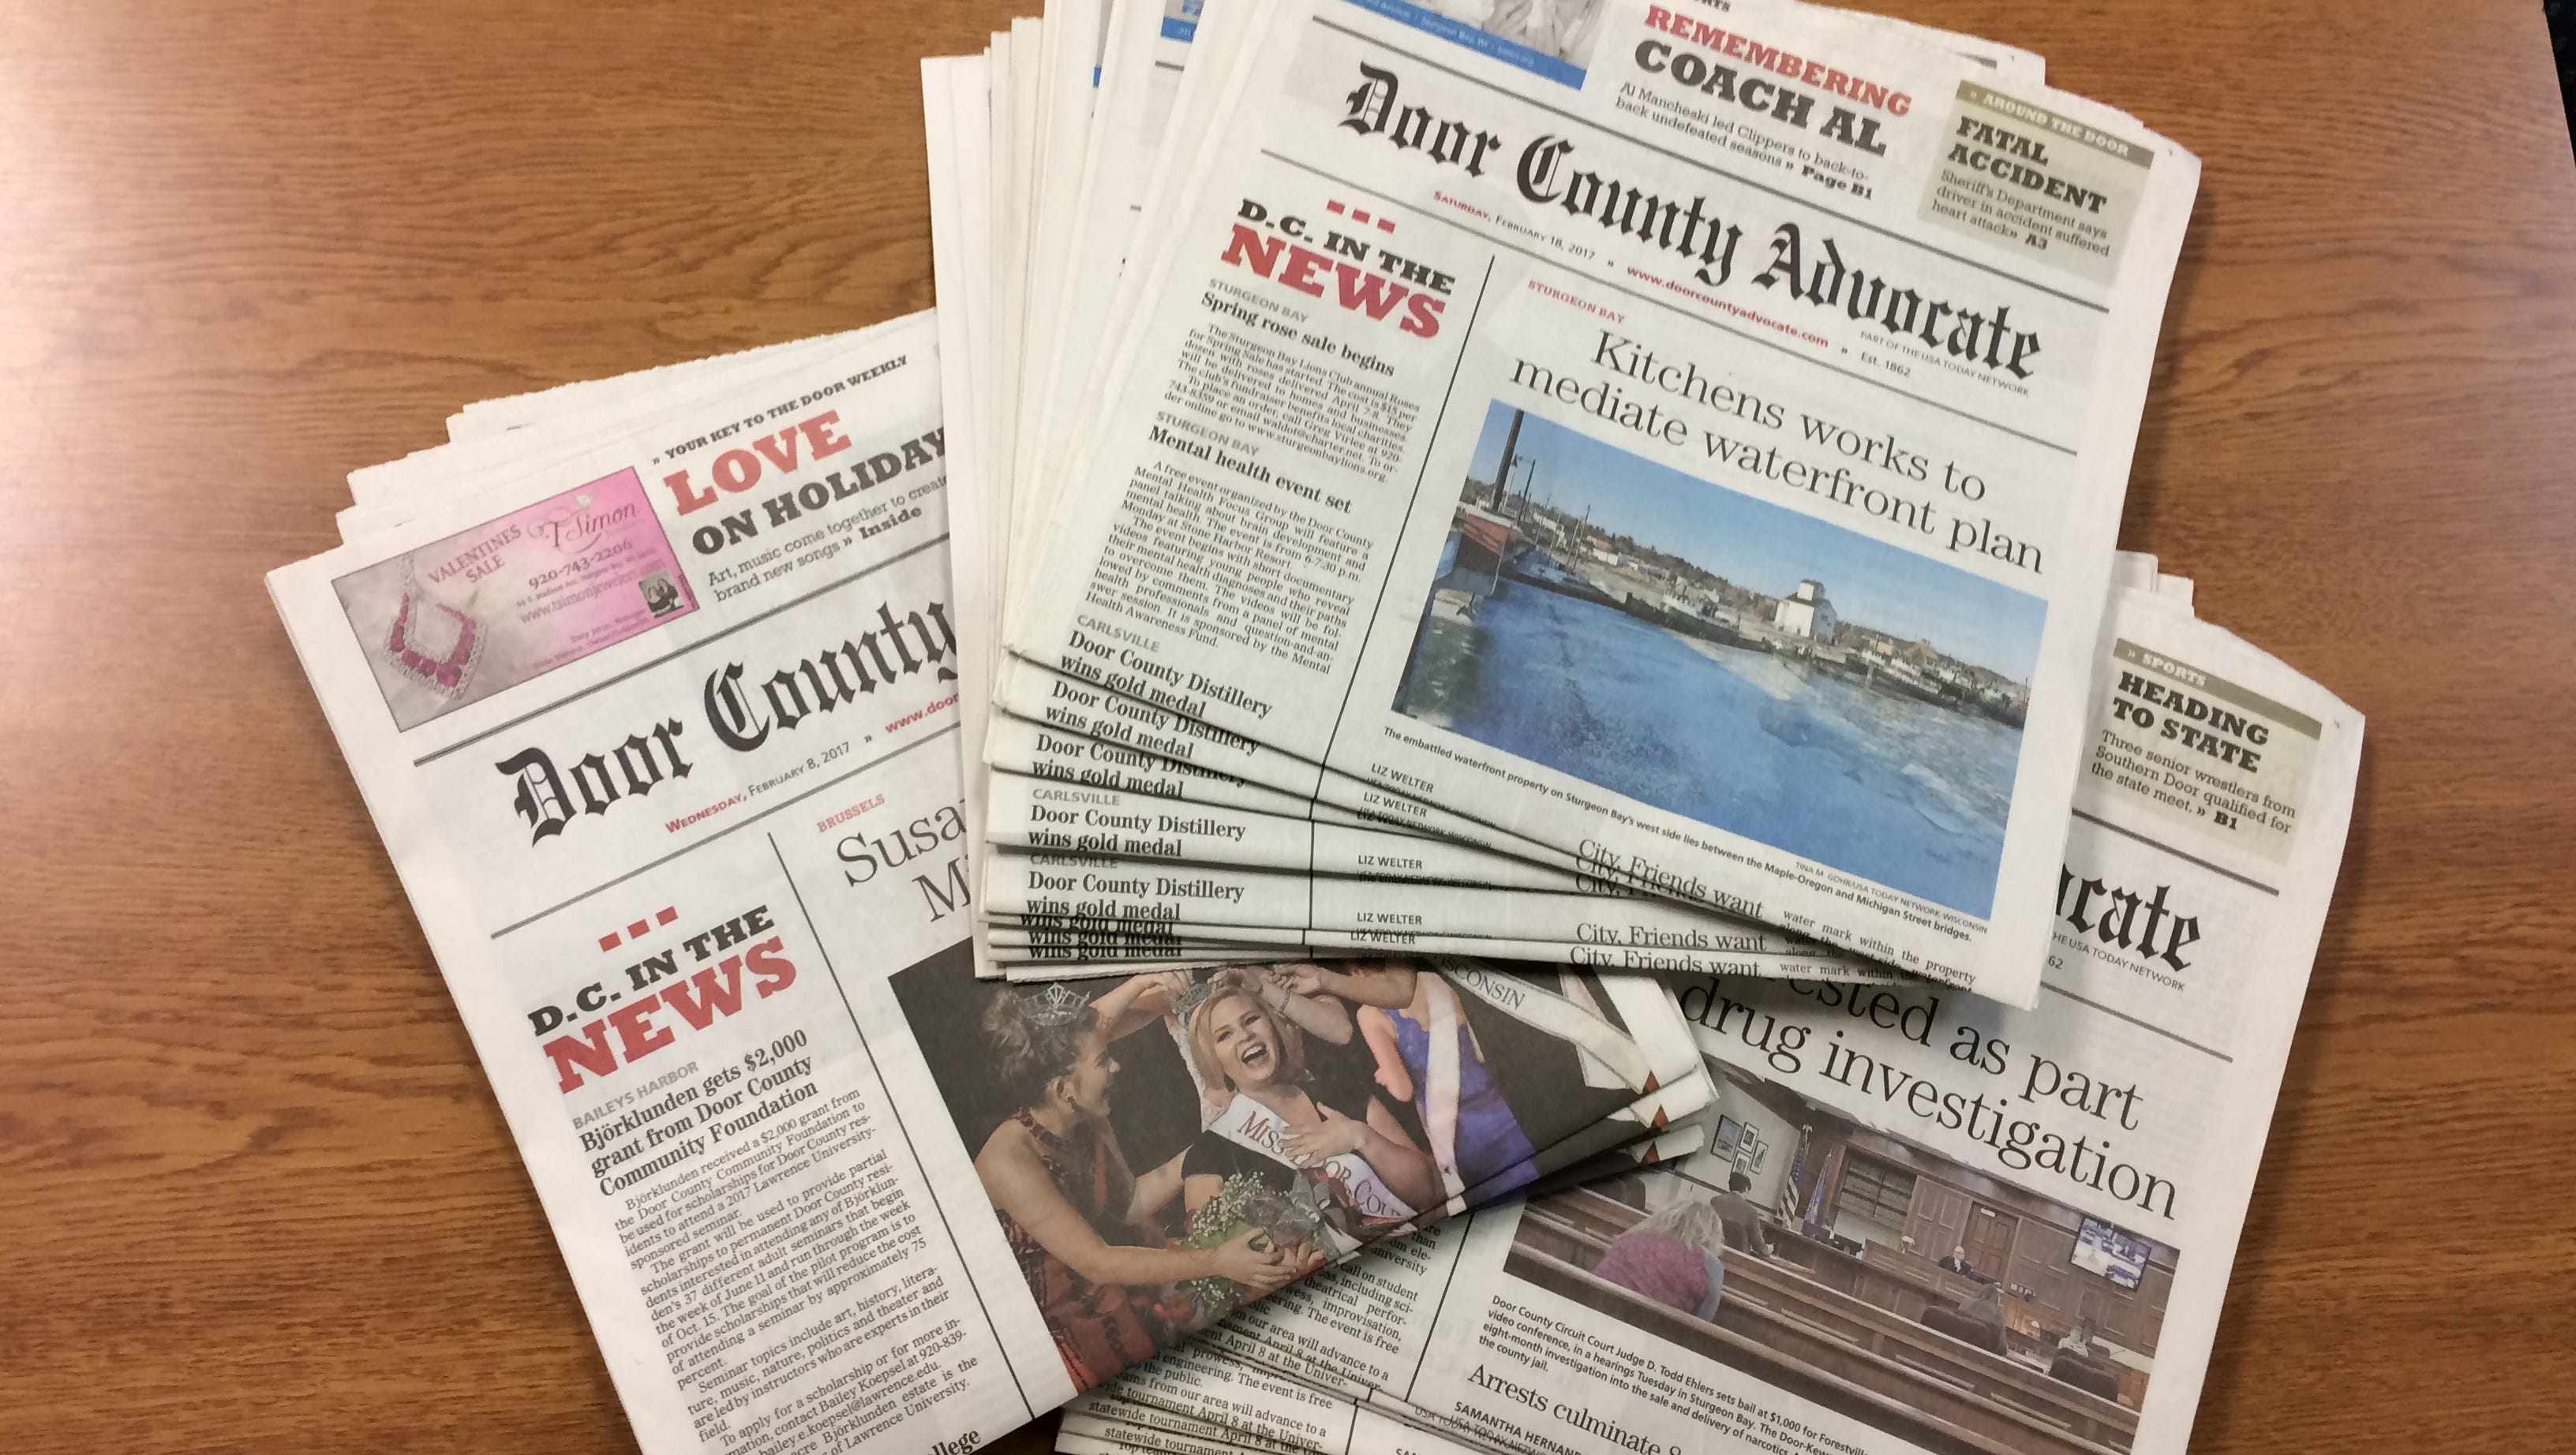
Label: paper